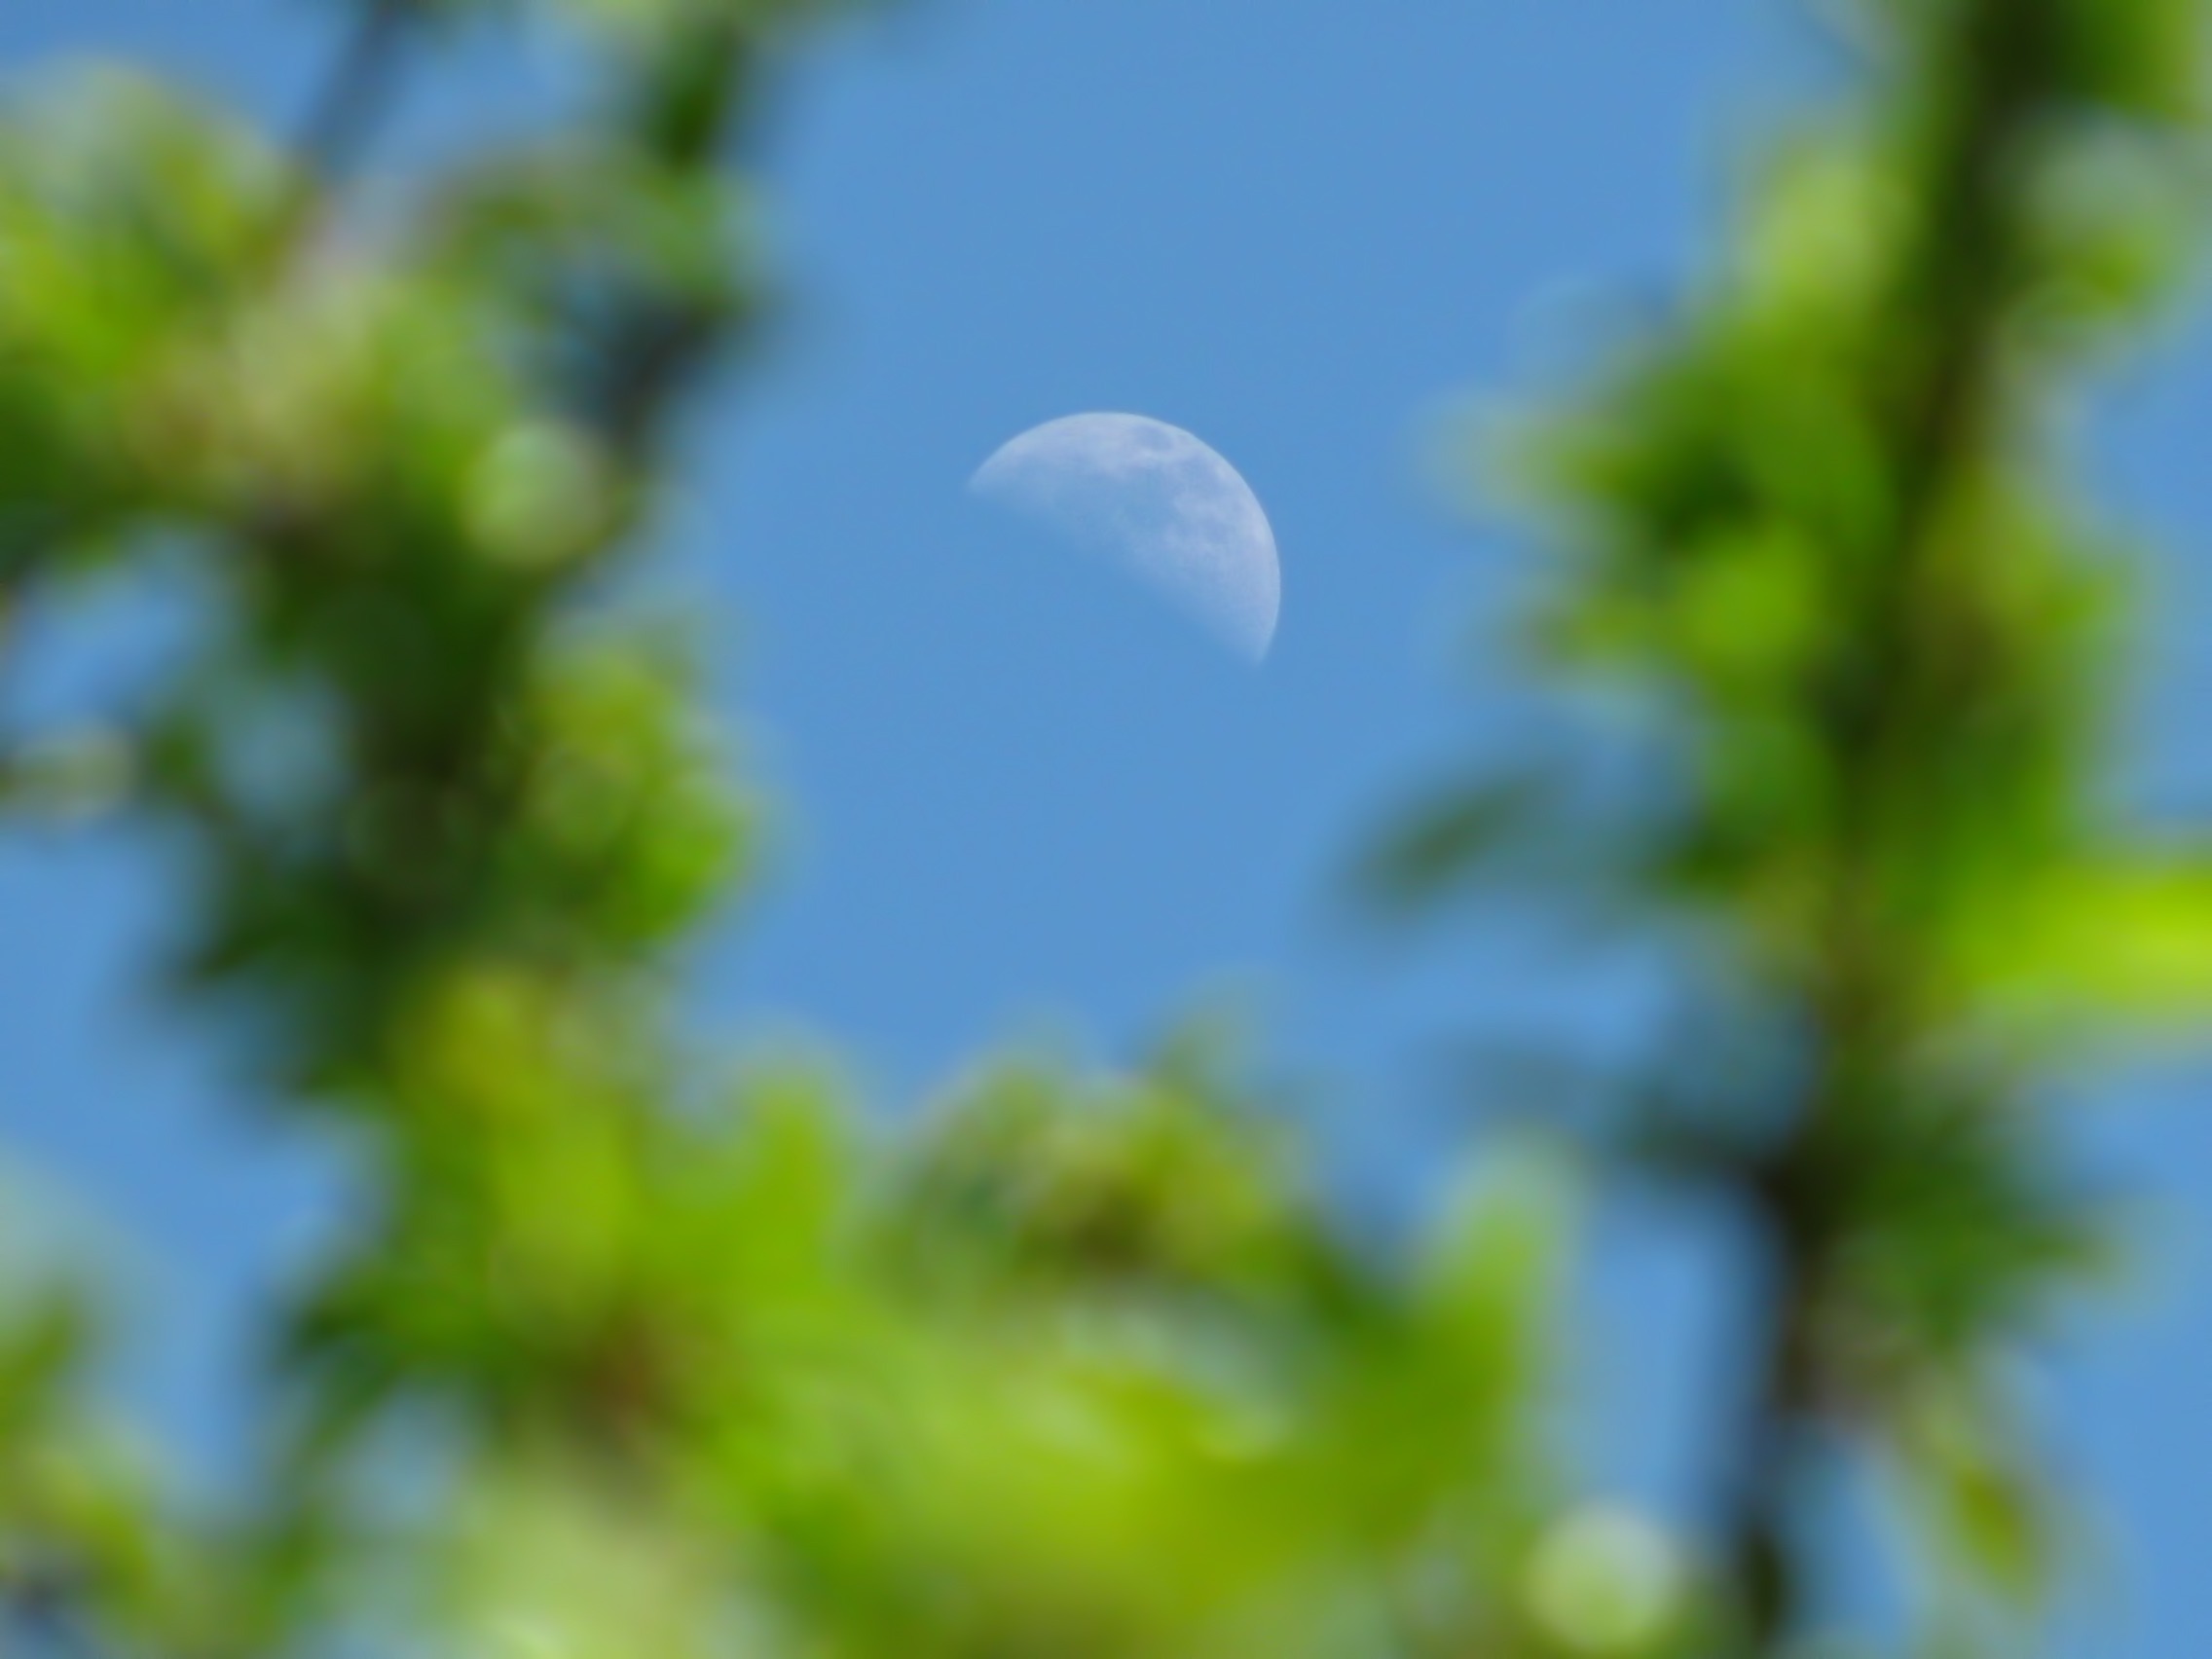
tree, branch, plant, sky, sunlight, leaf, flower, spring, green, produce, fresh, blue, moon, half moon, sunny, macro photography, woody plant, land plant